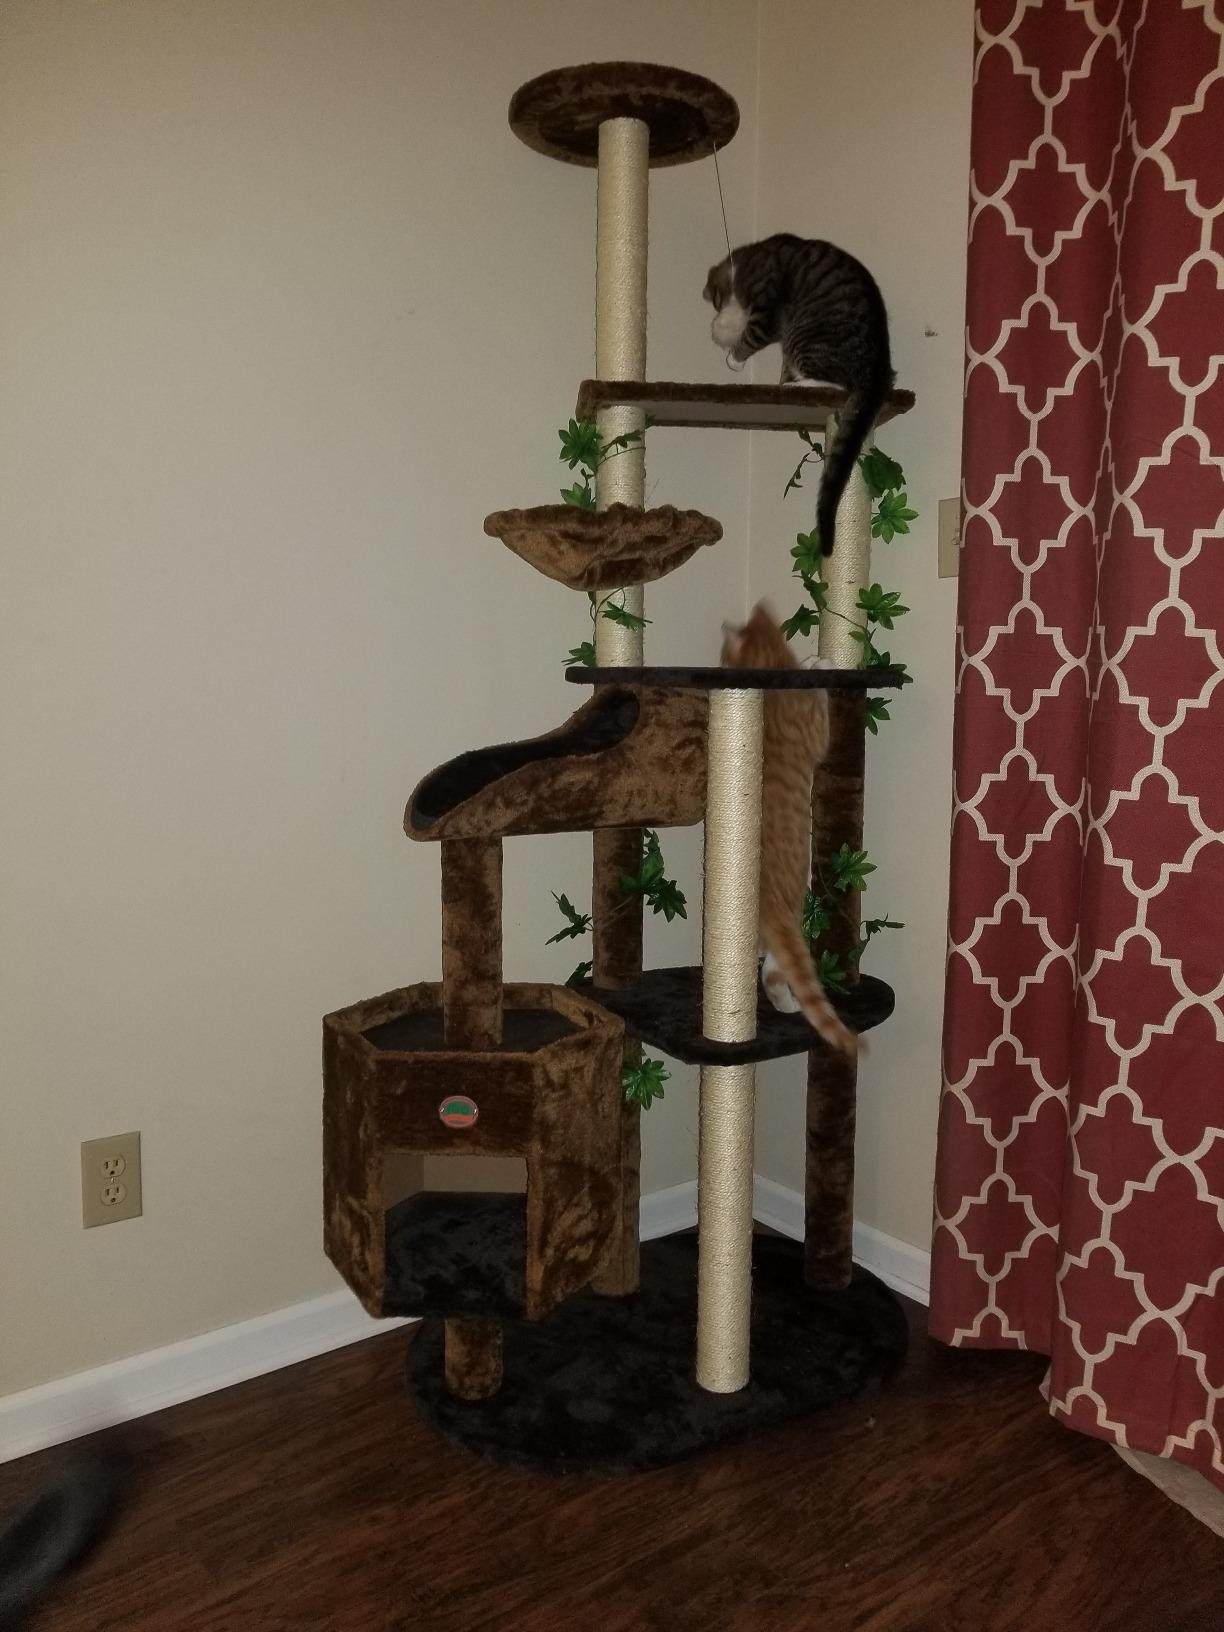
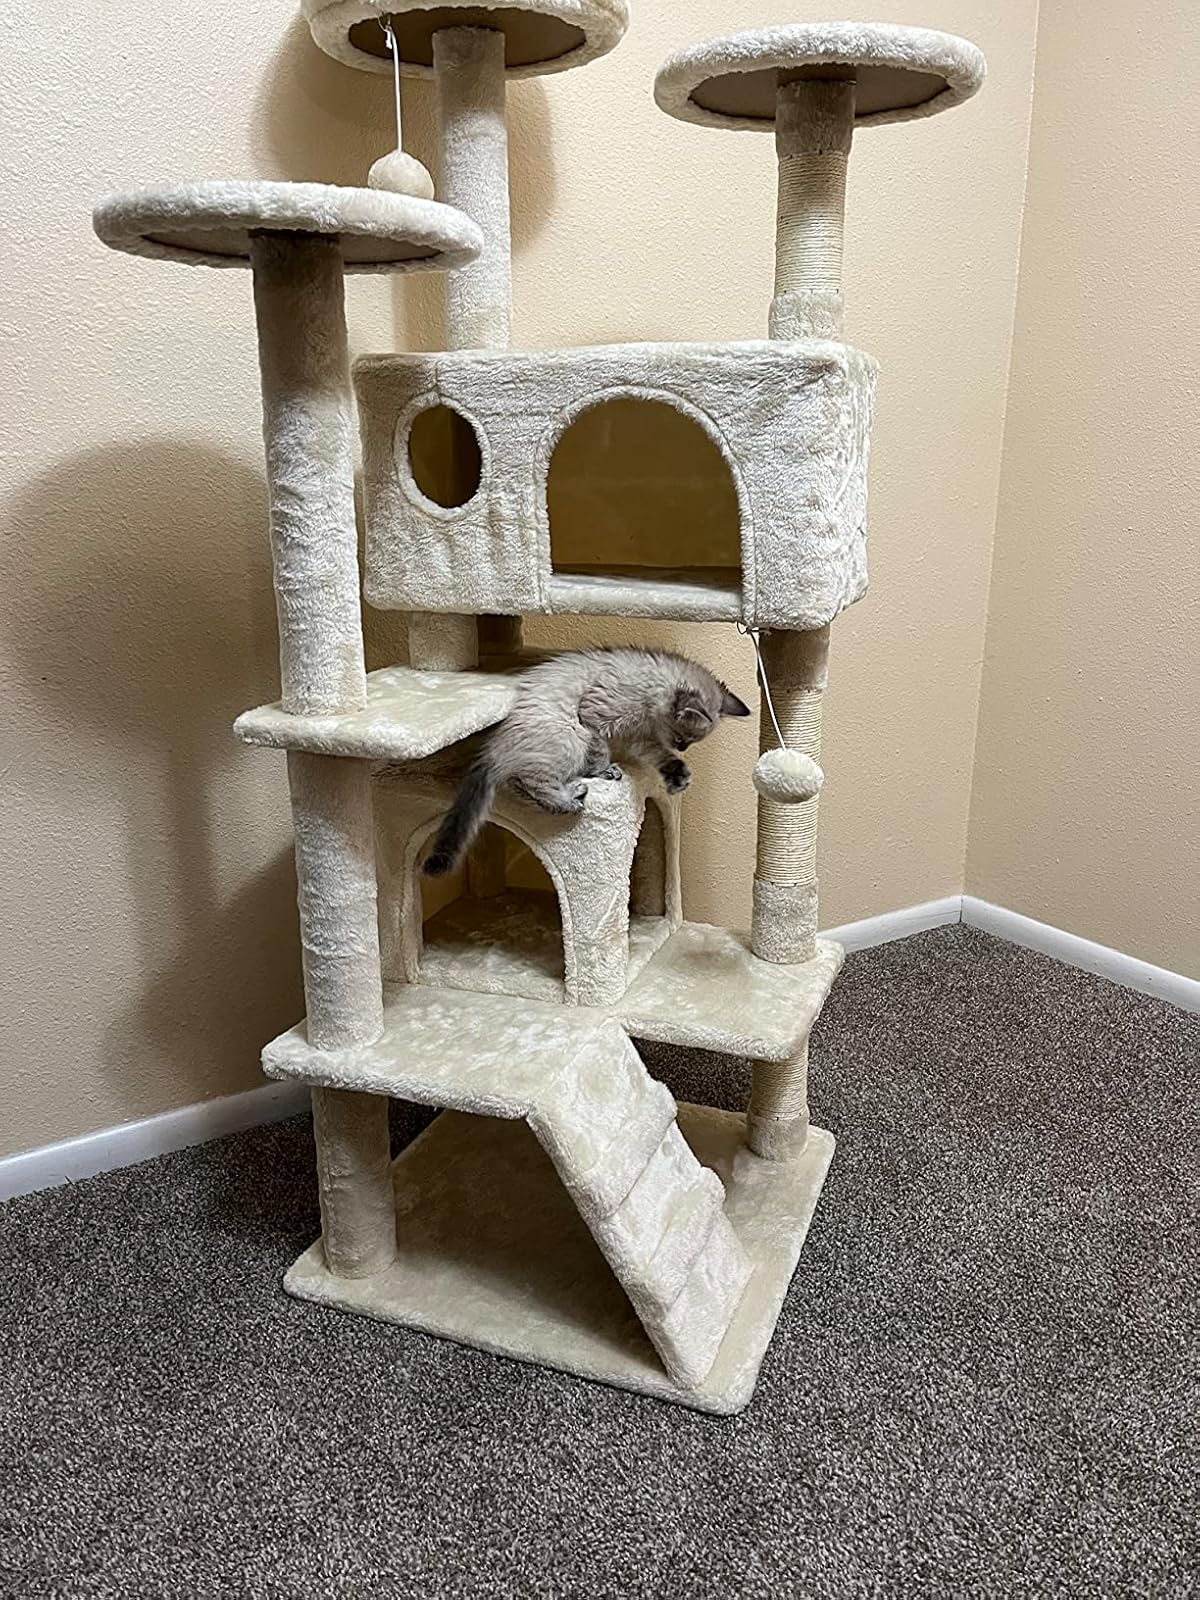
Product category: items_cat tree
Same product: no